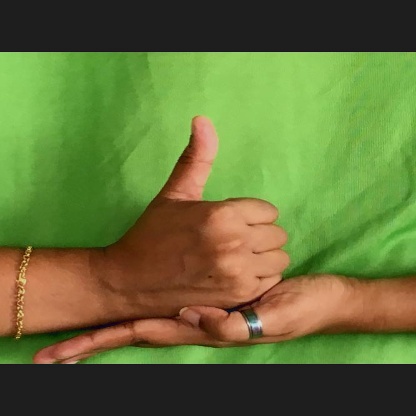
Mudra: Shivalinga